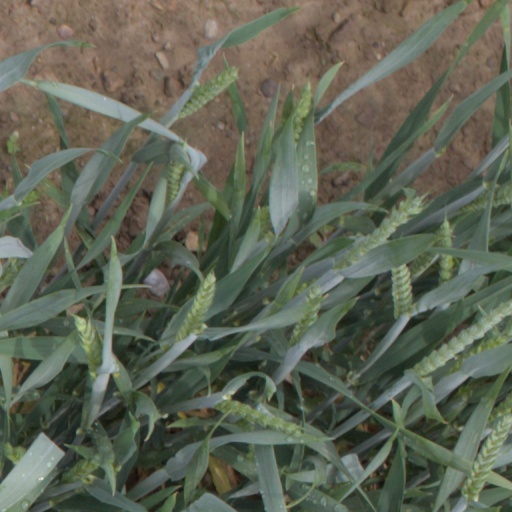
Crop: wheat